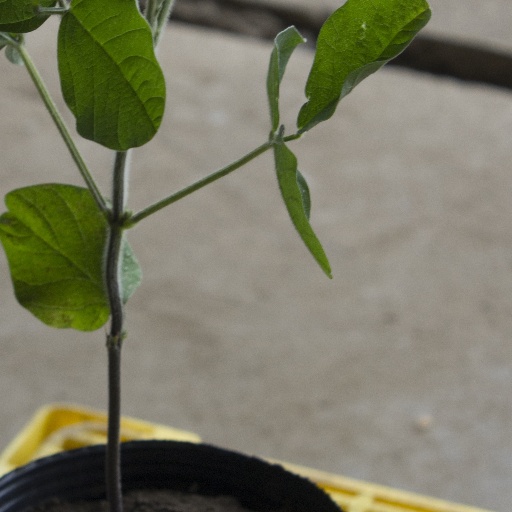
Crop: soybean